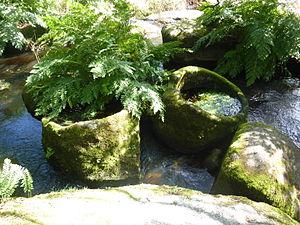
Ellez (limite Brennilis-Loqueffret): gué de Mardoul, cavités et rigole à usage sacrificiel, traces d'une religion pré-chrétienne
Loqueffret, en breton Lokeored, est une commune du centre du Finistère, en région Bretagne, dans l'ouest de la France. Situé au sud des monts d'Arrée, dans la partie orientale du Parc naturel régional d'Armorique, c'est un petit village rural, ancienne patrie des Pilhaouers.